Lead compounds

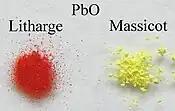
Red α-PbO and yellow β-PbO

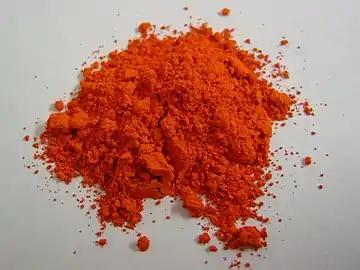
The mixed valence oxide PbO

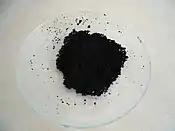
Black PbO which is a strong oxidizer

Various oxidized forms of lead are easily reduced to the metal. An example is heating PbO with mild organic reducing agents such as glucose. The mixture of the oxide and the sulfide heated together will also form the metal.